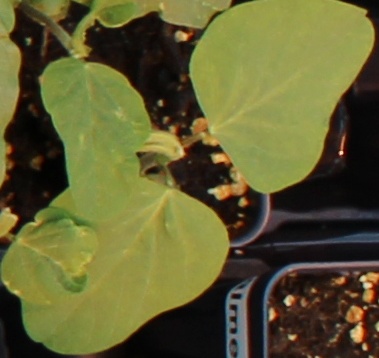
Label: Soybean